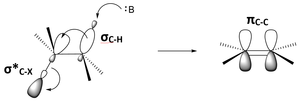
En stéréochimie, la conformation antipériplanaire est l'ensemble des conformations particulières, dans lesquelles, pour une molécule A–B–C–D, l'angle dièdre entre la liaison A–B et la liaison C–D est compris entre +150° et −150°. Le terme antipériplanaire est souvent utilisé dans le sens qui correspond à anticoplanaire, c'est-à-dire avec un angle angle de liaison A–B–C–D exactement égal à 180°. Dans la projection de Newman, la molécule est en conformation décalée, les groupes fonctionnels antipériplanaires étant dirigés vers le haut et le bas, à 180° l'un de l'autre. La figure 5 montre le 2-chloro-2,3-diméthylbutane en projection cavalière avec l'atome de chlore antipériplanaire avec un atome d'hydrogène.